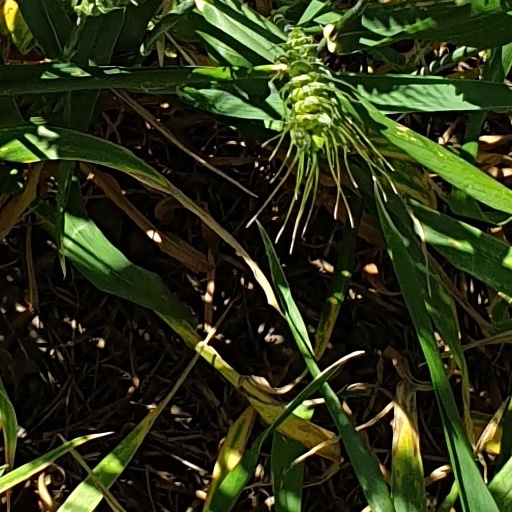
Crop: wheat